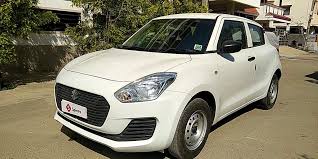
Label: noambulance